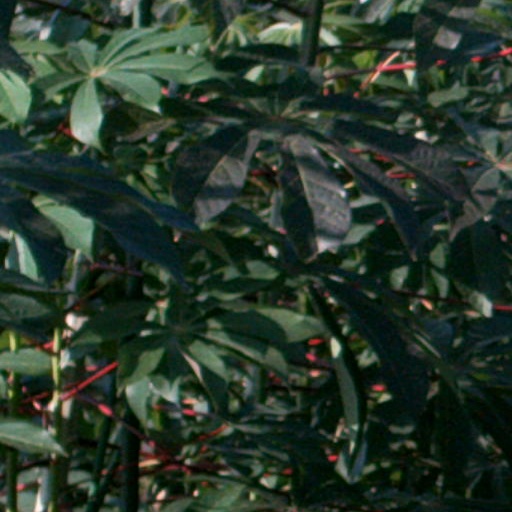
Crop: cassava